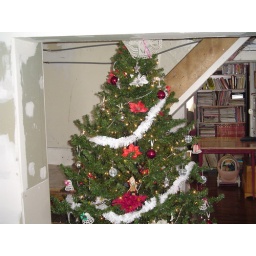
The Christmas tree at Mom's house. As you can see, the house is still under construction.